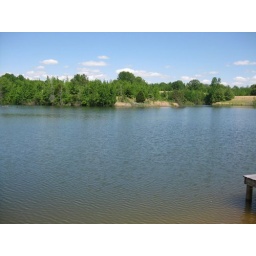
The lake is pretty with cool, clear well water when it's full in late April.